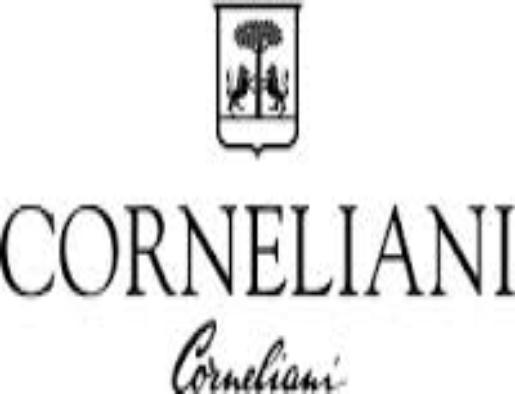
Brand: corneliani
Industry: Clothes